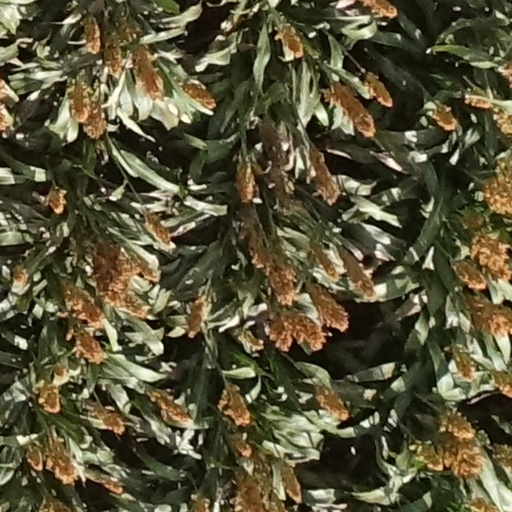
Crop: sorghum